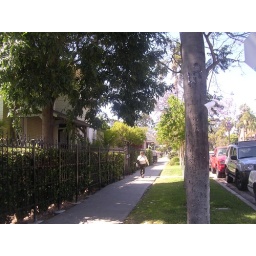
back home, this is our block, standing in front of the house next door, facing ours